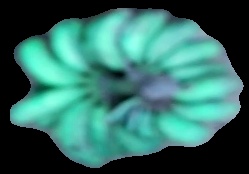
Variety: rasbale
Grade: grade3